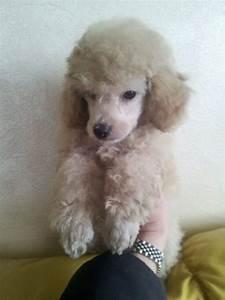
dog